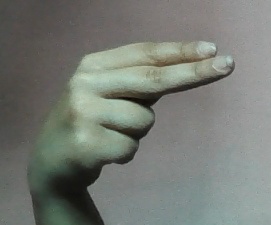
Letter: ain